Chapel Emmanuel Railroad Car

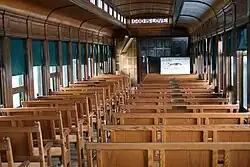
The restored car in 2012

The Chapel Emmanuel Railroad Car was one of thirteen railroad cars used as chapels in the United States starting about 1890. Seven of the cars were built by the Barney and Smith Car Company of Dayton, Ohio and travelled from town to town, mainly in the sparsely populated western states and territories, under the direction of the American Baptist Publication Society.